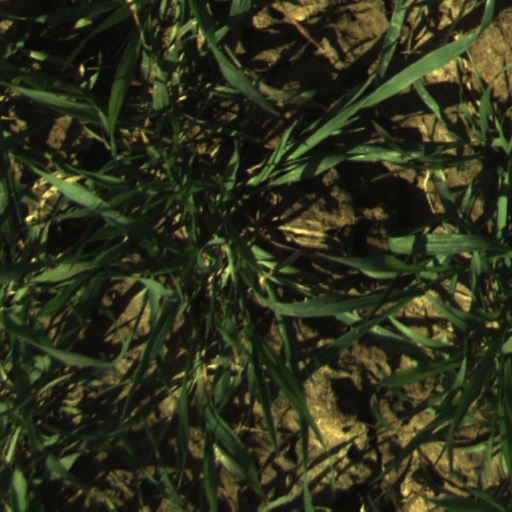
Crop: wheat